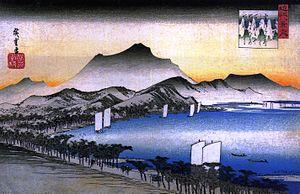
Les Huit vues d'Ōmi sont un thème de l'art japonais représentant les plus belles vues autour du lac Biwa, dans l'ancienne province d'Ōmi qui correspond à l'actuelle préfecture de Shiga.